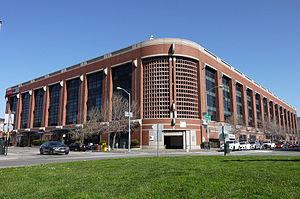
Zynga est une société de jeux sociaux, basée à San Francisco, Californie, États-Unis. Cette société développe des applications pour navigateurs qui fonctionnent sous la forme de widget interactif sur les réseaux sociaux comme Facebook ou MySpace.